Monsieur Brotonneau

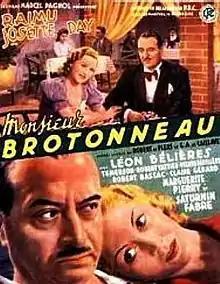

Monsieur Brotonneau is a 1939 French comedy drama film directed by Alexander Esway and starring Raimu, Josette Day and Marguerite Pierry.